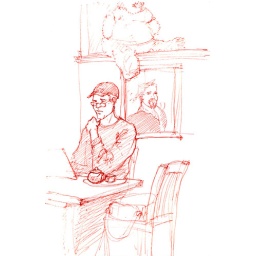
stuffed bear watching over guy on laptop